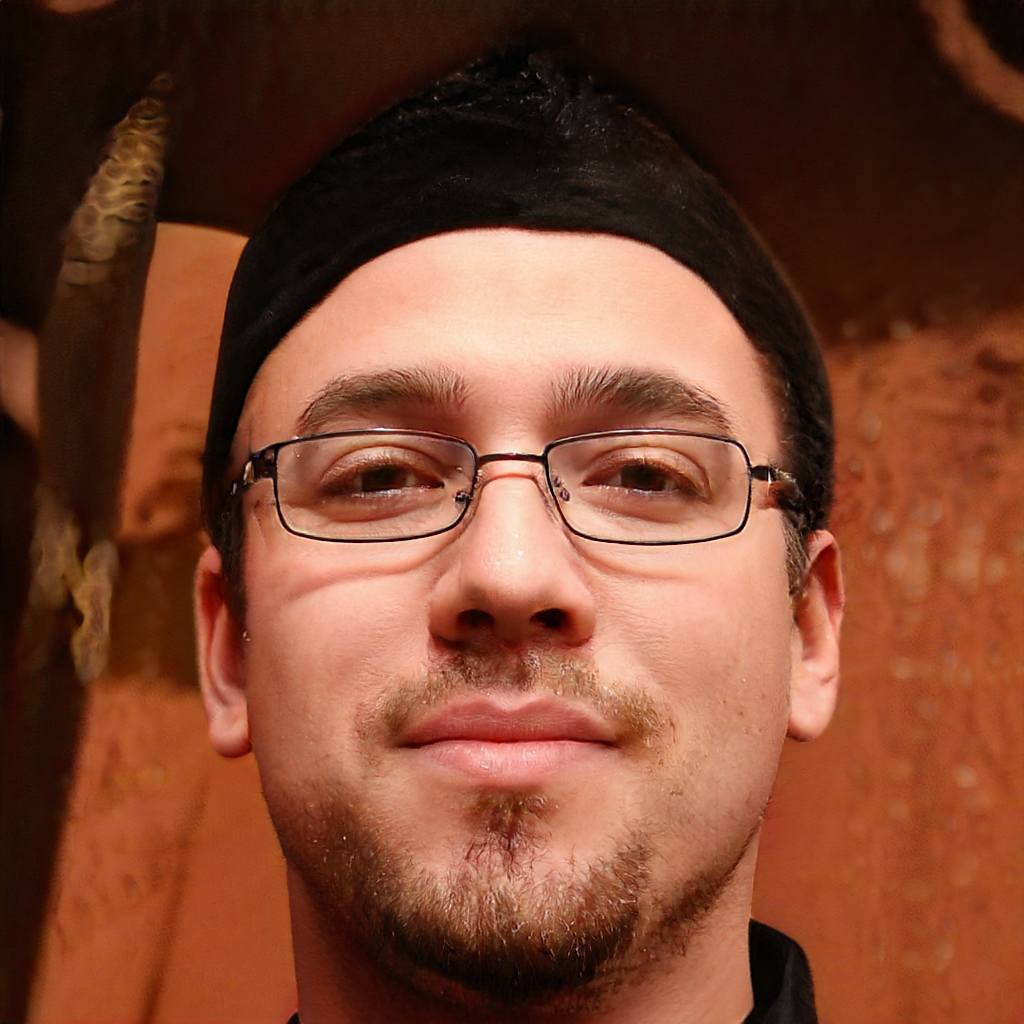
Gender: Male